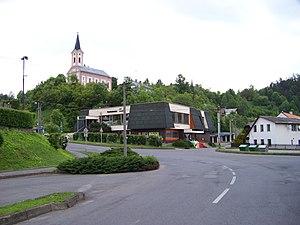
Hoštejn est une commune du district de Šumperk, dans la région d'Olomouc, en République tchèque. Sa population s'élevait à 436 habitants en 2018.